Prince Wilhelm of Saxe-Weimar-Eisenach

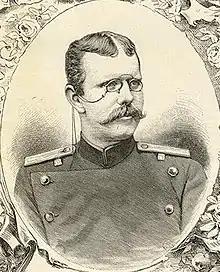

Prince Wilhelm Karl Bernhard Hermann of Saxe-Weimar-Eisenach (21 December 1853 – 15 December 1924) was a member of the House of Saxe-Weimar-Eisenach, a collateral branch of an ancient House of Wettin.